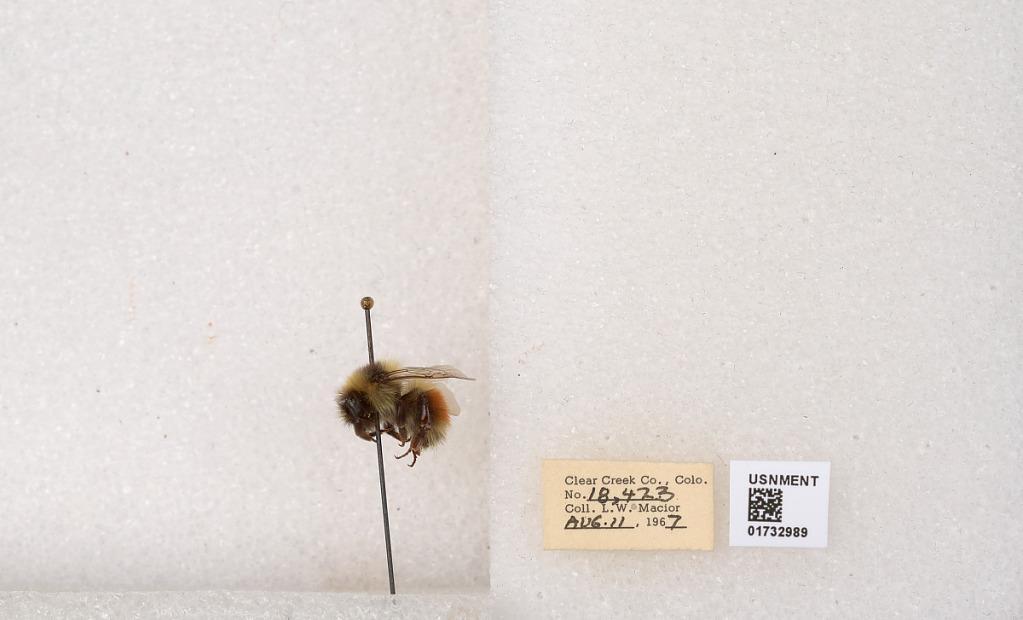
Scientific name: Bombus (Pyrobombus) sylvicola Kirby
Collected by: L. Macior
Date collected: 1967-8-11
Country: United States
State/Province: Colorado
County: Clear Creek
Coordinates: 39.6891, -105.644